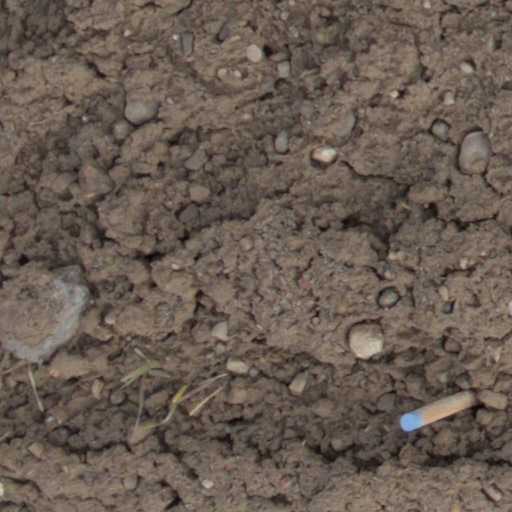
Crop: wheat